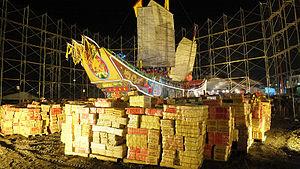
Les Wang Ye sont dans la religion des côtes sud du Fujian et de l’île de Taïwan, des émissaires divins de l’empereur céleste qui capturent les démons des maladies contagieuses et autres esprits maléfiques. Ils ont également avec le temps pris des fonctions de juges redresseurs de torts et de protecteurs des marins. Ils sont aussi nommés Qian Sui, appellation honorifique des souverains. Selon Liu Zhiwan, chercheur à l'institut d'ethnologie de l'Academia sinica, leur culte remonterait au moins à la dynastie Tang.